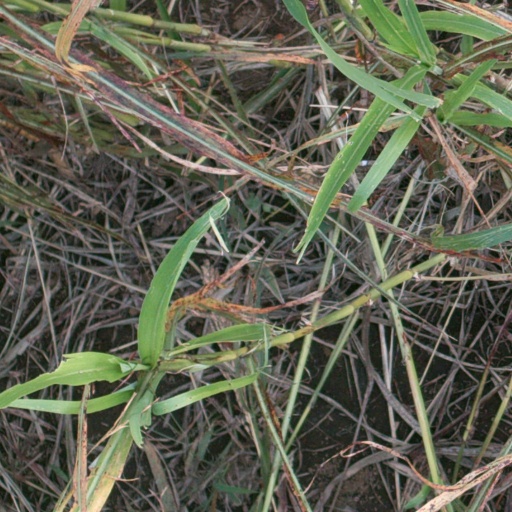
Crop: sorghum